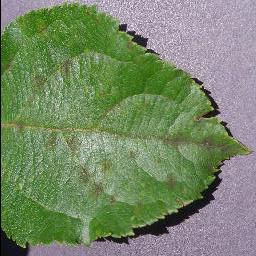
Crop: apple
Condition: scab